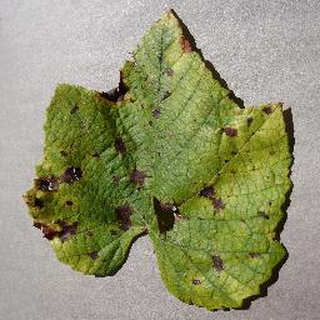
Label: grape_leaf_blight